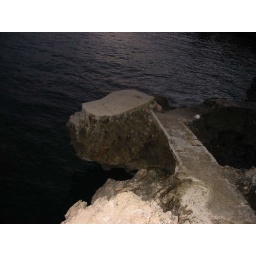
a nice spot to dive into the water from, the rock is hanging over the water